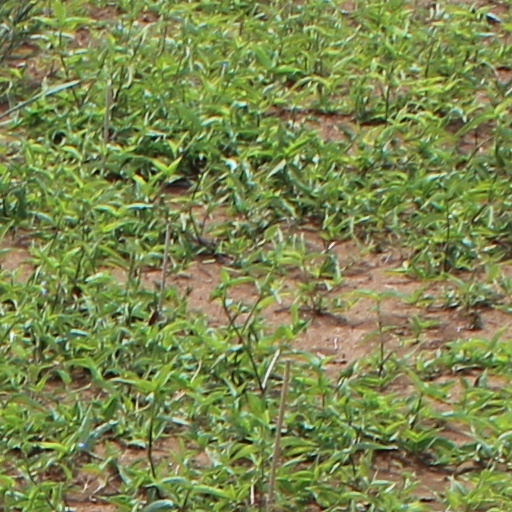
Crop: wheat